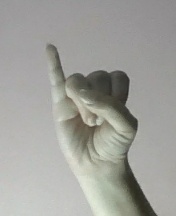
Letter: meem